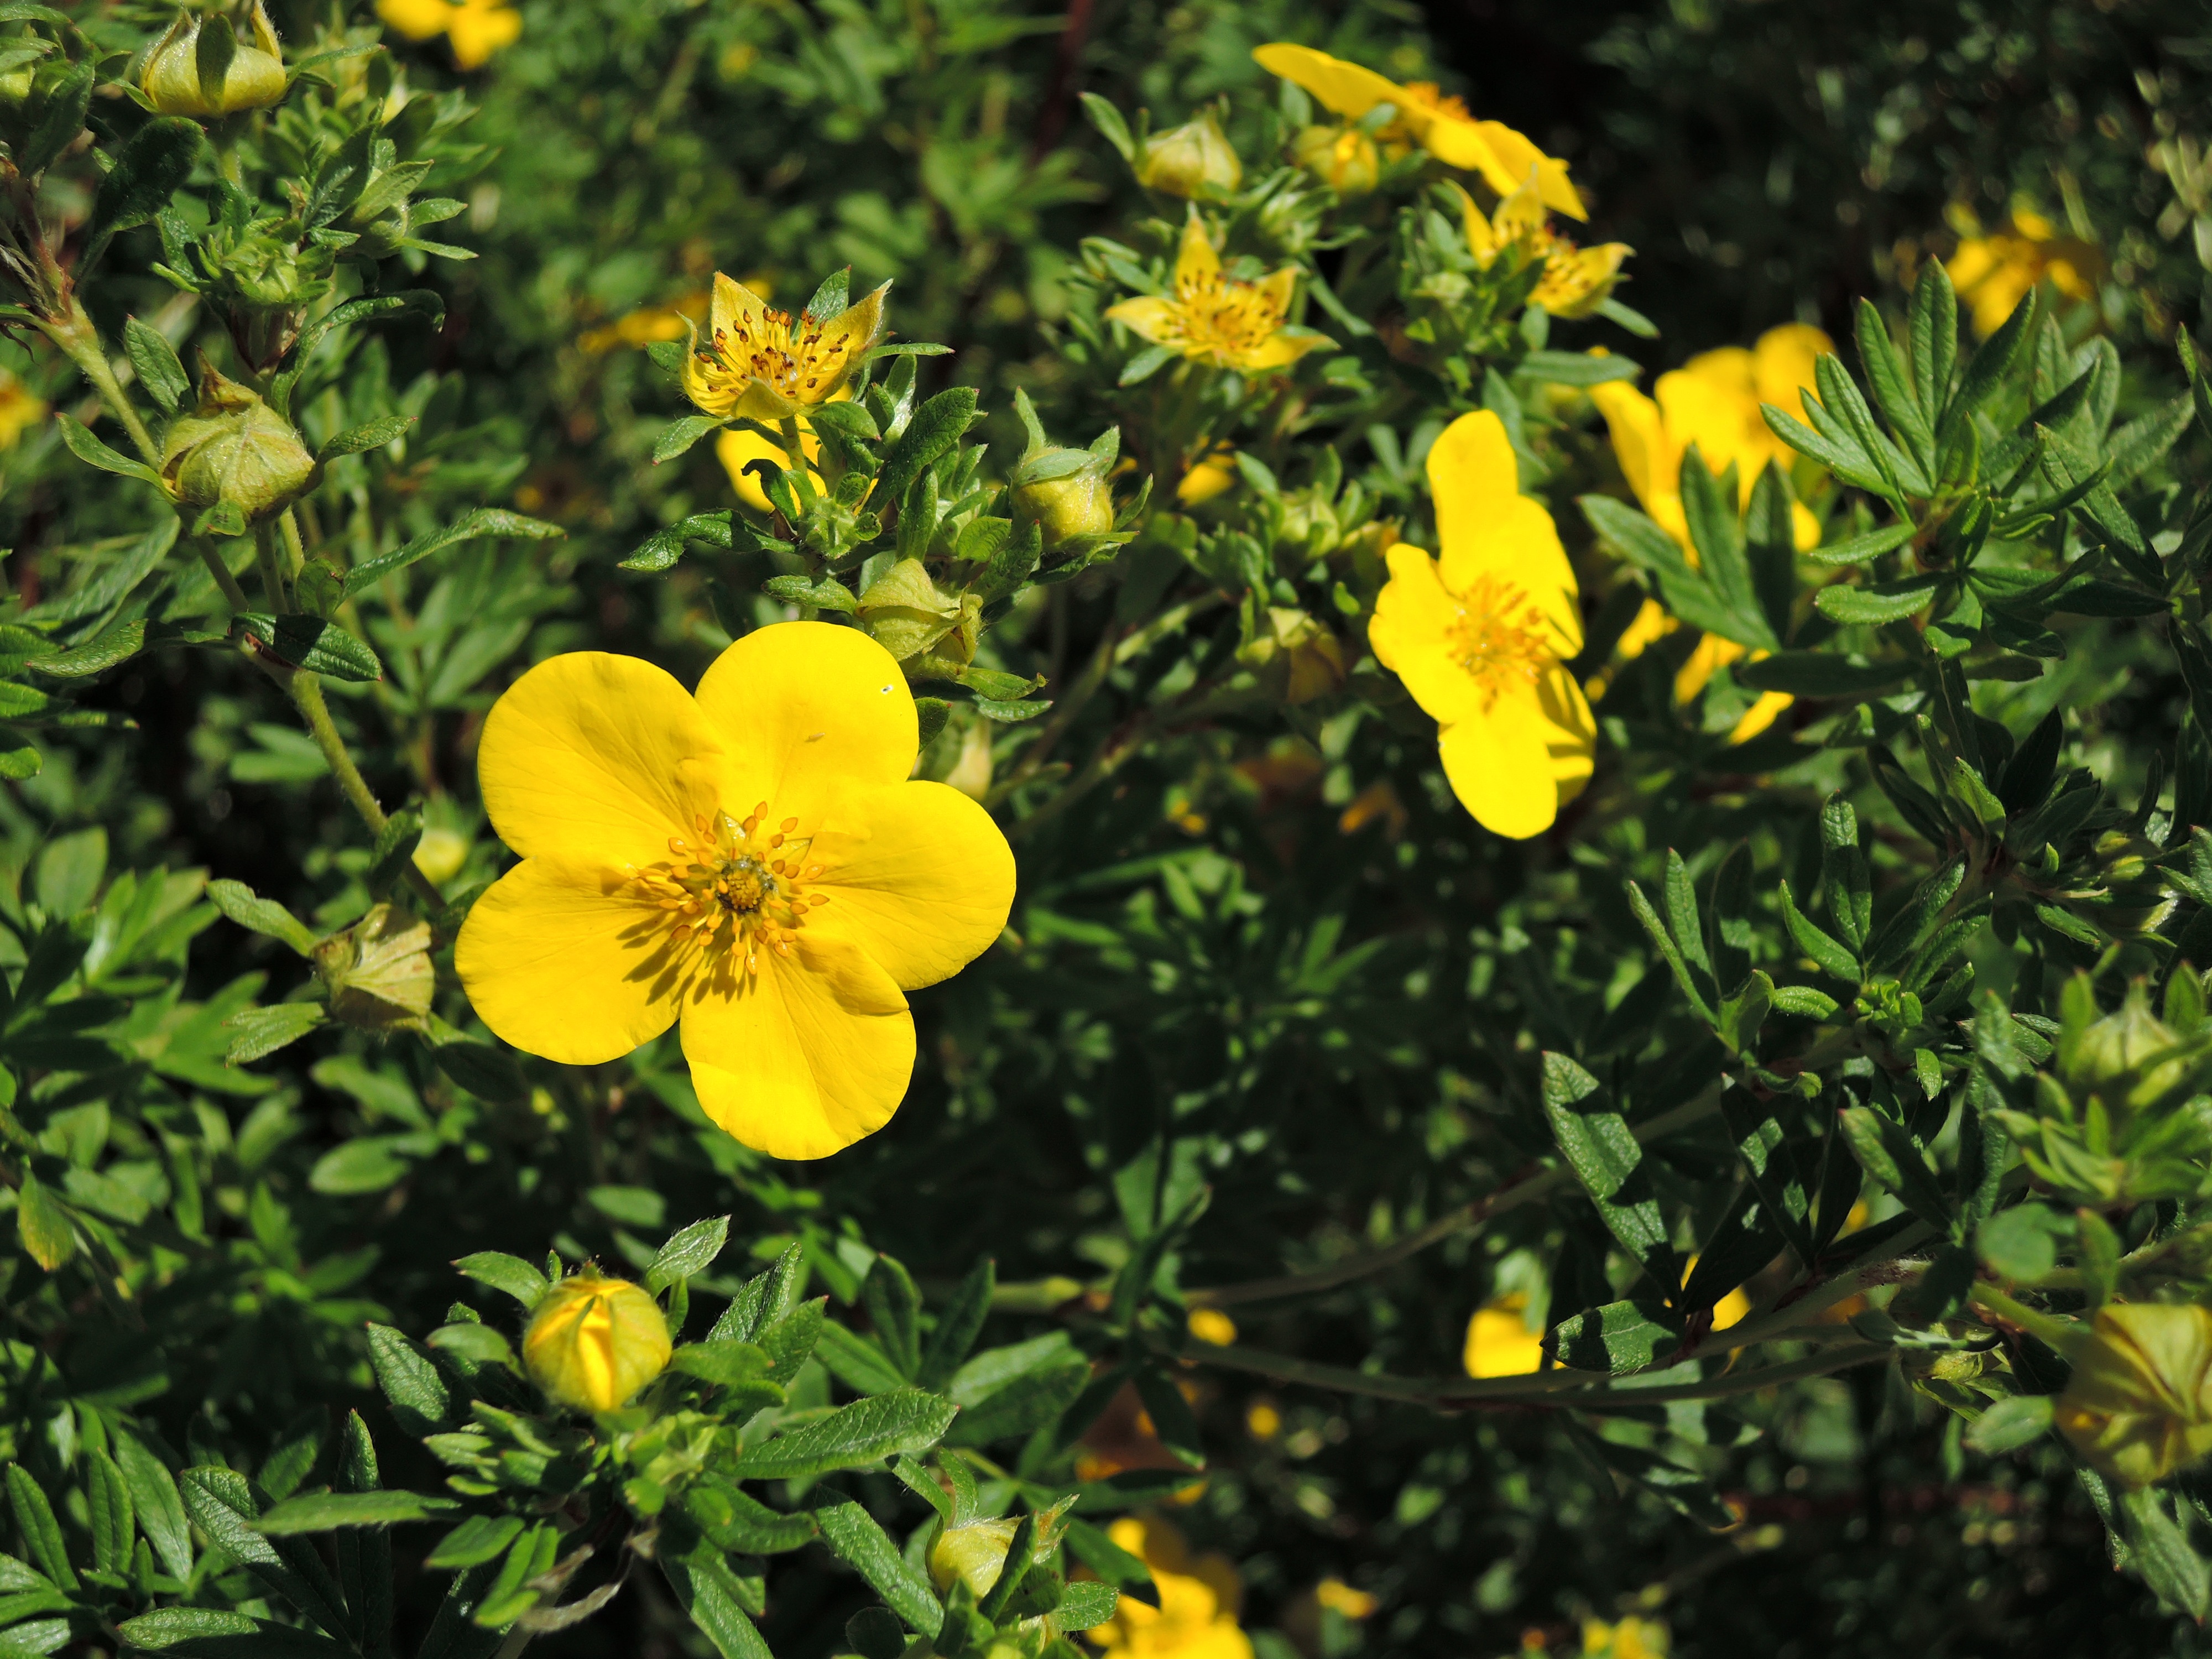
nature, plant, meadow, flower, summer, green, botany, yellow, flora, wildflower, shrub, evening primrose, yellow flowers, hypericum, beautiful flower, flowering plant, hypericaceae, land plant, large flowered evening primrose, common tormentil, kuril tea